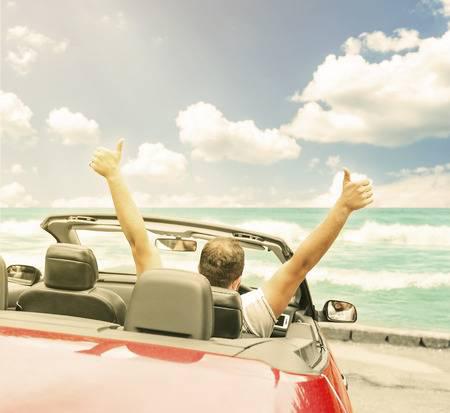
freedom - happy free man in the car
Relation: Subjective